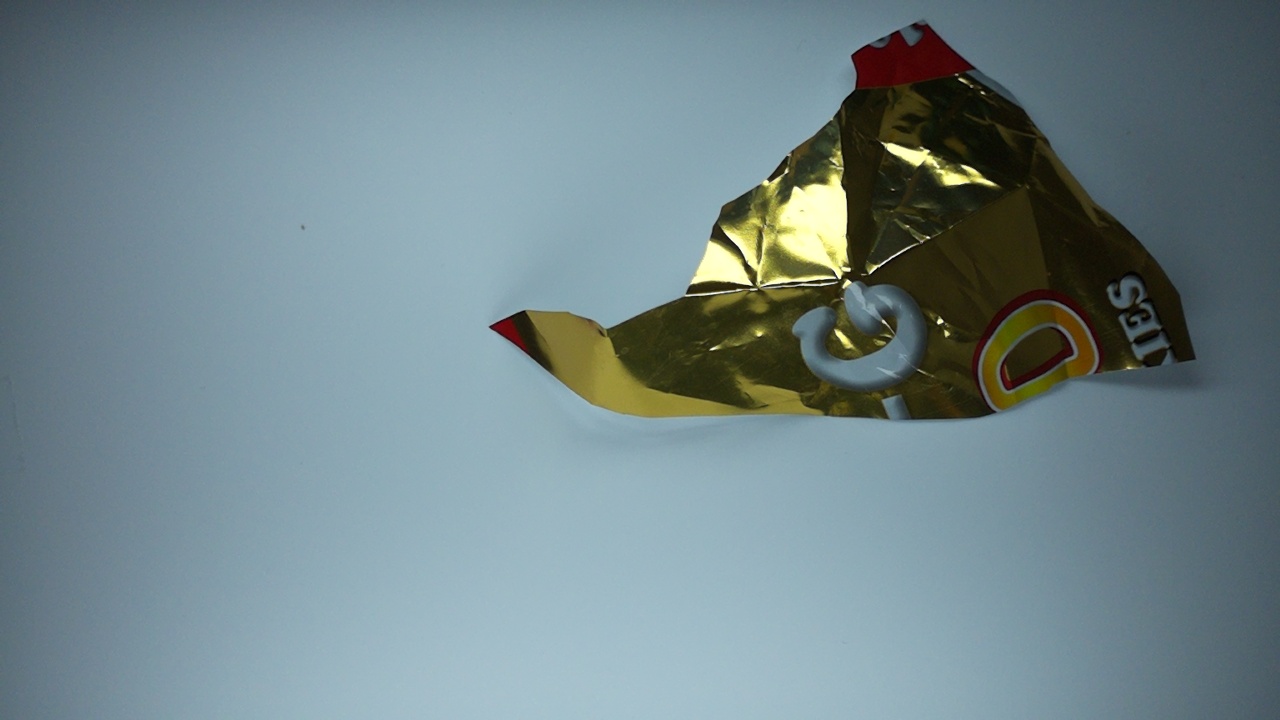
Label: trash